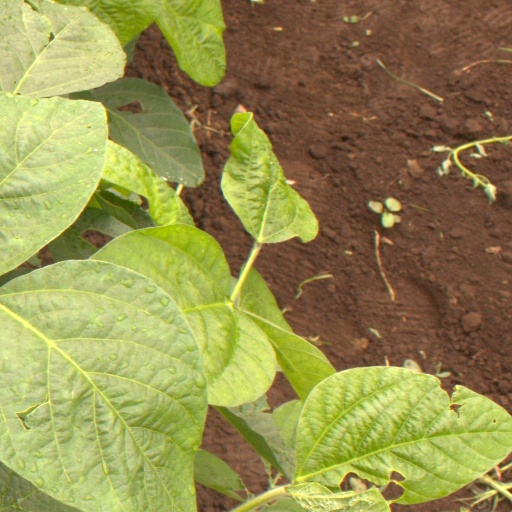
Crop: soybean